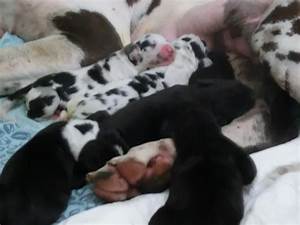
Label: cane